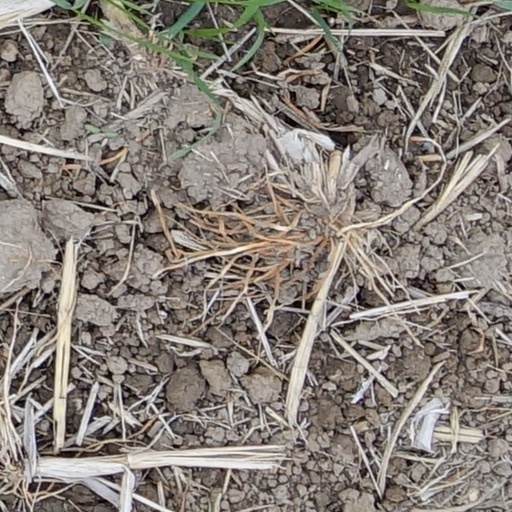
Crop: wheat